Taisto Tammi

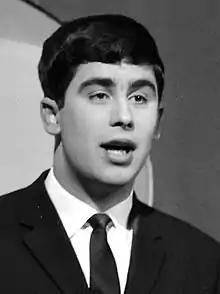
Taisto Tammi in 1960

Taisto Lundberg, known by his stage name Taisto Tammi, (December 10, 1945, Kuusankoski - February 5, 1979, Tampere) was a Finnish schlager singer. He was the first Finnish Romani singer to record and became especially known as an interpreter of tangos by Toivo Kärki.